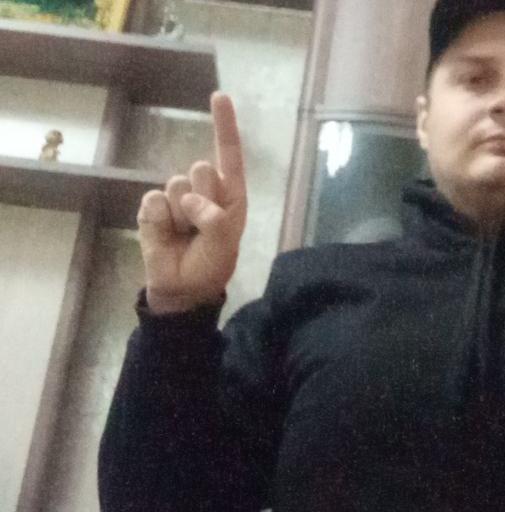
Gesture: one